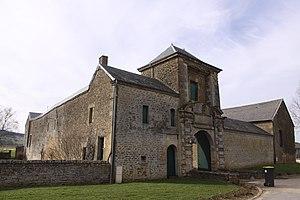
Château de Turenne, à Bazeilles (Ardennes, France) This building is inscrit au titre des Monuments Historiques. It is indexed in the Base Mérimée, a database of architectural heritage maintained by the French Ministry of Culture,
Le château de Turenne ou Ferme de Turenne correspond aux vestiges de bâtiments situés à Bazeilles, en France.
Cet article recense les monuments historiques des Ardennes, en France.
Bazeilles est une ancienne commune française, située dans le département des Ardennes en région Grand Est.